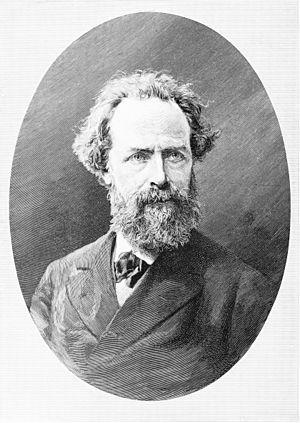
Élisée Reclus, de son nom complet Jacques Élisée Reclus, né le 15 mars 1830 à Sainte-Foy-la-Grande et mort à Torhout en Belgique le 4 juillet 1905, est un géographe et militant anarchiste français.